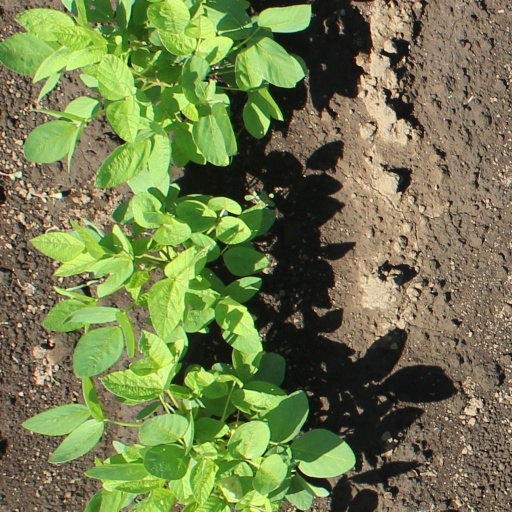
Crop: soybean